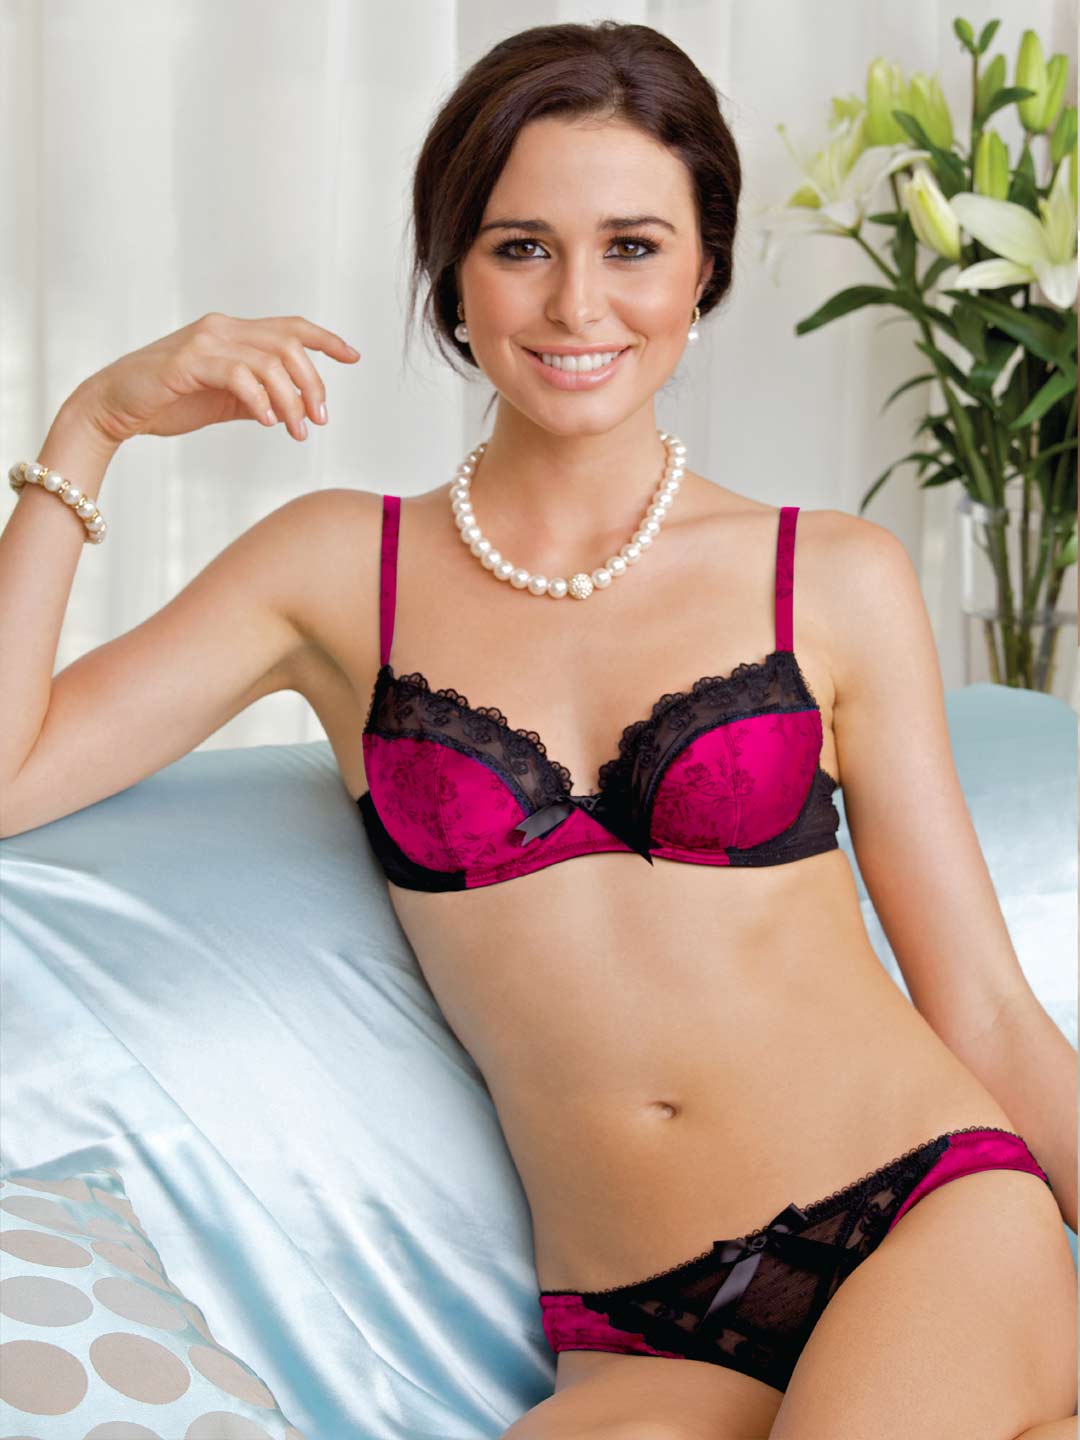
Bwitch Wine & Black Flair Bra
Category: Apparel / Innerwear / Bra
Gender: Women
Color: Purple
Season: Winter 2015
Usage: Casual